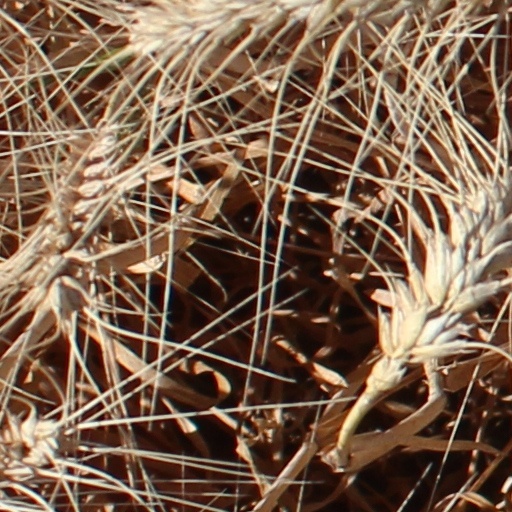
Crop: wheat